Dedicado a Max

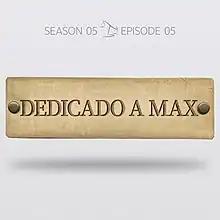
Promotional poster

"Dedicado a Max" (Spanish for "Dedicated to Max") is the fifth episode of the fifth season of the AMC television series "Better Call Saul", a spin-off series of "Breaking Bad". The episode aired on March 16, 2020, on AMC in the United States. Outside of the United States, the episode premiered on the streaming service Netflix.